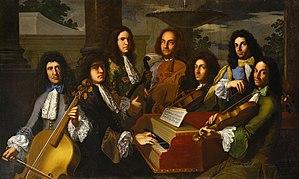
La peinture avec partition musicale est une typologie rare en peinture, laquelle comporte l'évocation de la musique par la présence dans sa composition d'une partition musicale. Elle est présente dans de nombreuses écoles picturales. L'usage de la notation musicale en peinture, qui est approprié dans les peintures avec des musiciens et avec des instruments musicaux, devient symbolique dans la nature morte, dans le trompe-l'œil et dans la vanité et se transforme parfois en pur élément graphique dans des œuvres modernes et contemporaines.